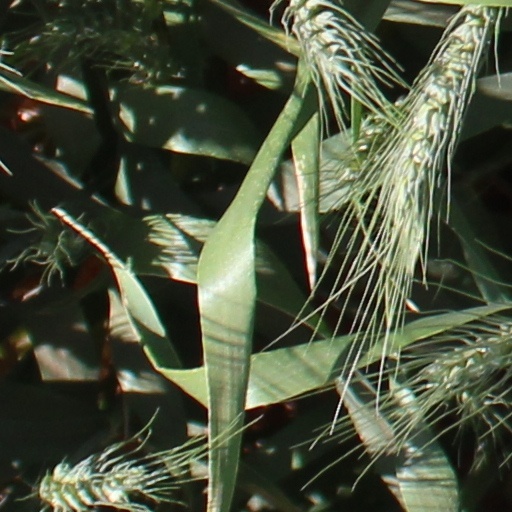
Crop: wheat